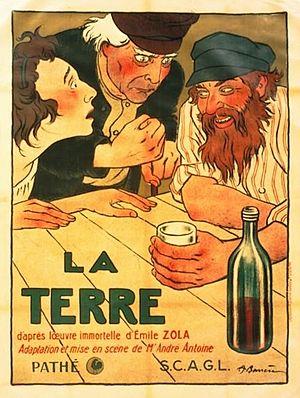
La Terre est un film français dirigé par le réalisateur André Antoine, adapté du roman d’Émile Zola et sorti sur les écrans parisiens en 1921. Film remarquablement soigné en ce qui concerne la technique de l’image et l’art cinématographique. Une seule version du film – relevée de l’unique copie restante – est restée inachevée par A. Antoine et retrouvée complète dans les archives en Russie, ce film est chargé de réalisme et de vérité, fidèle à l’œuvre de Zola.